Meng Wanzhou

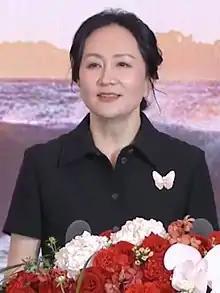
Meng in 2022

Meng Wanzhou (born 13 February 1972), also known as Cathy Meng and Sabrina Meng, also informally known in China as the "Princess of Huawei", is a Chinese business executive. She is the deputy chair of the board and chief financial officer (CFO) of Huawei, which was founded by her father Ren Zhengfei.